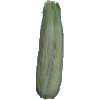
Label: corn_husk